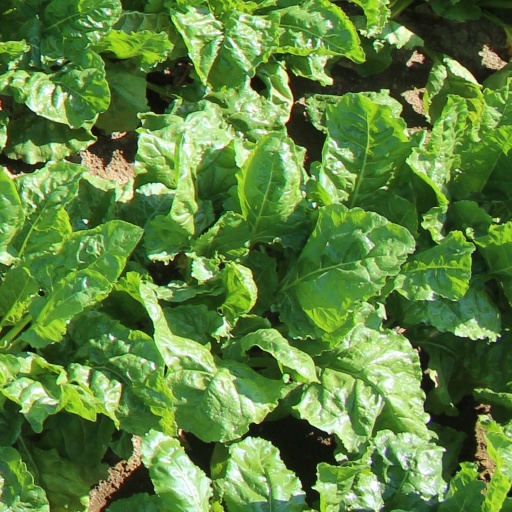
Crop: sugar beet